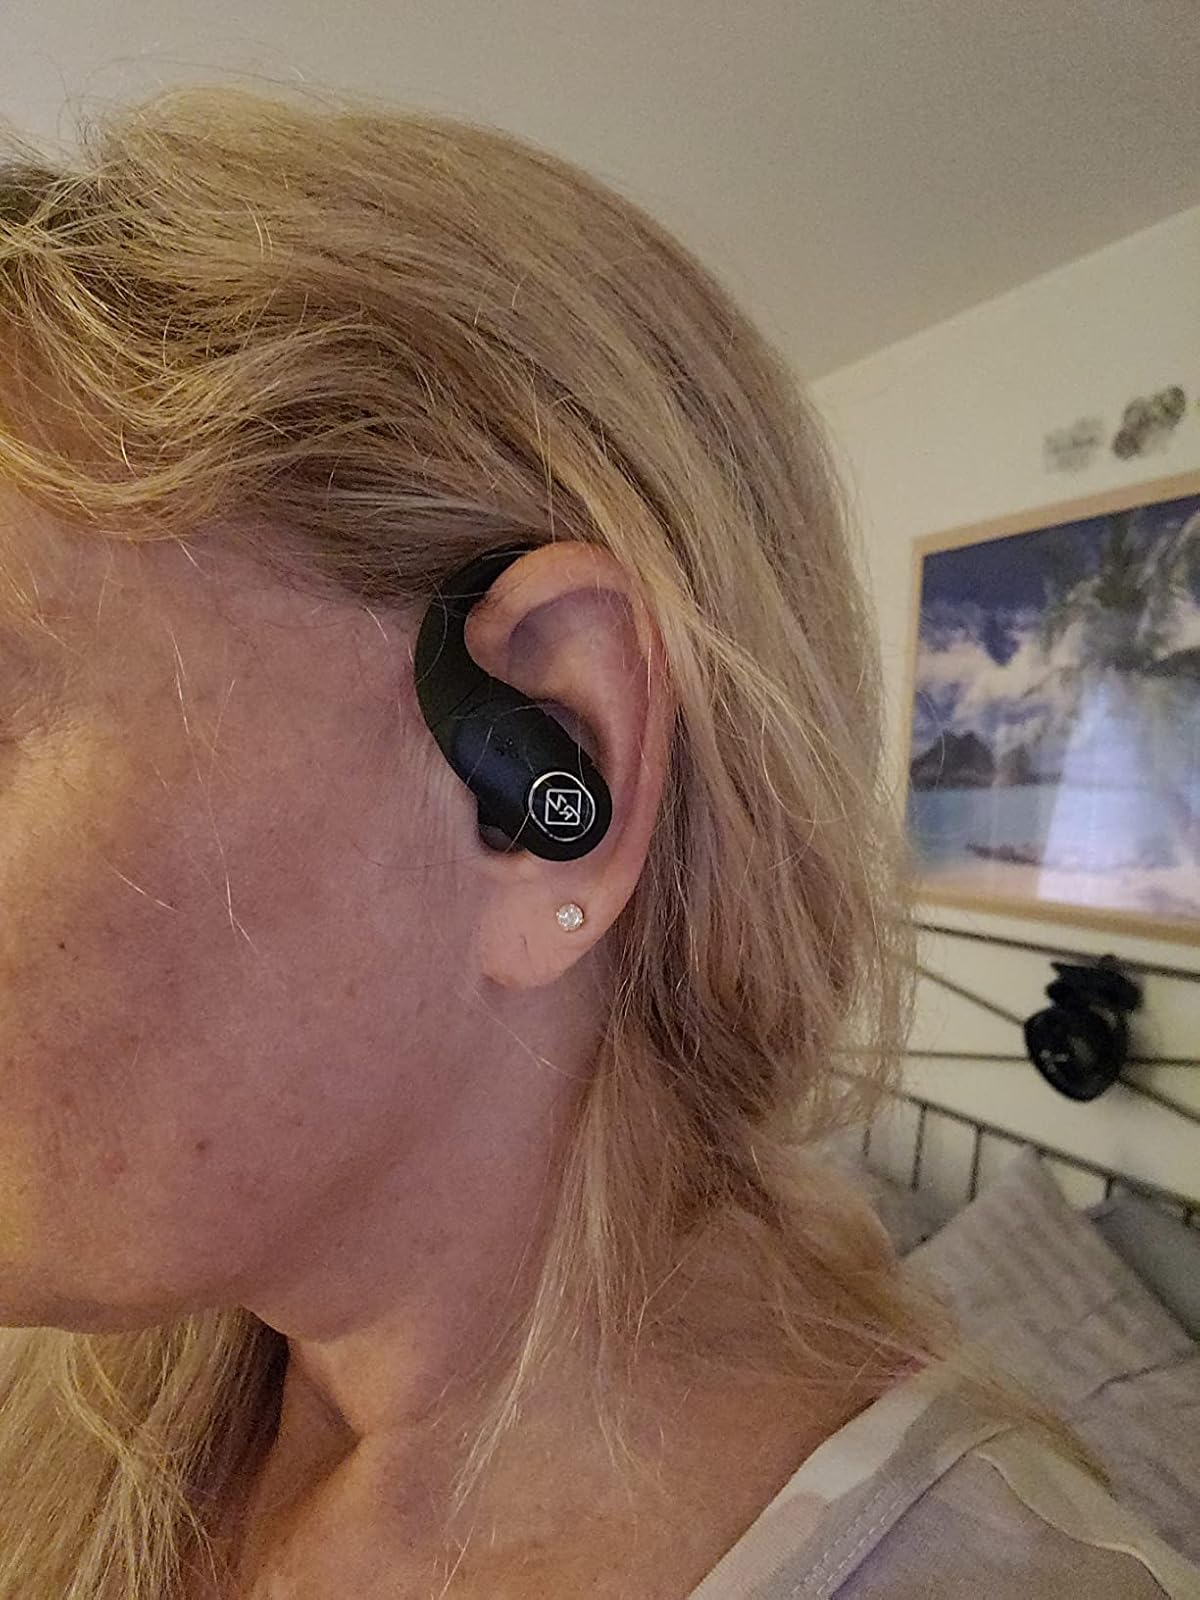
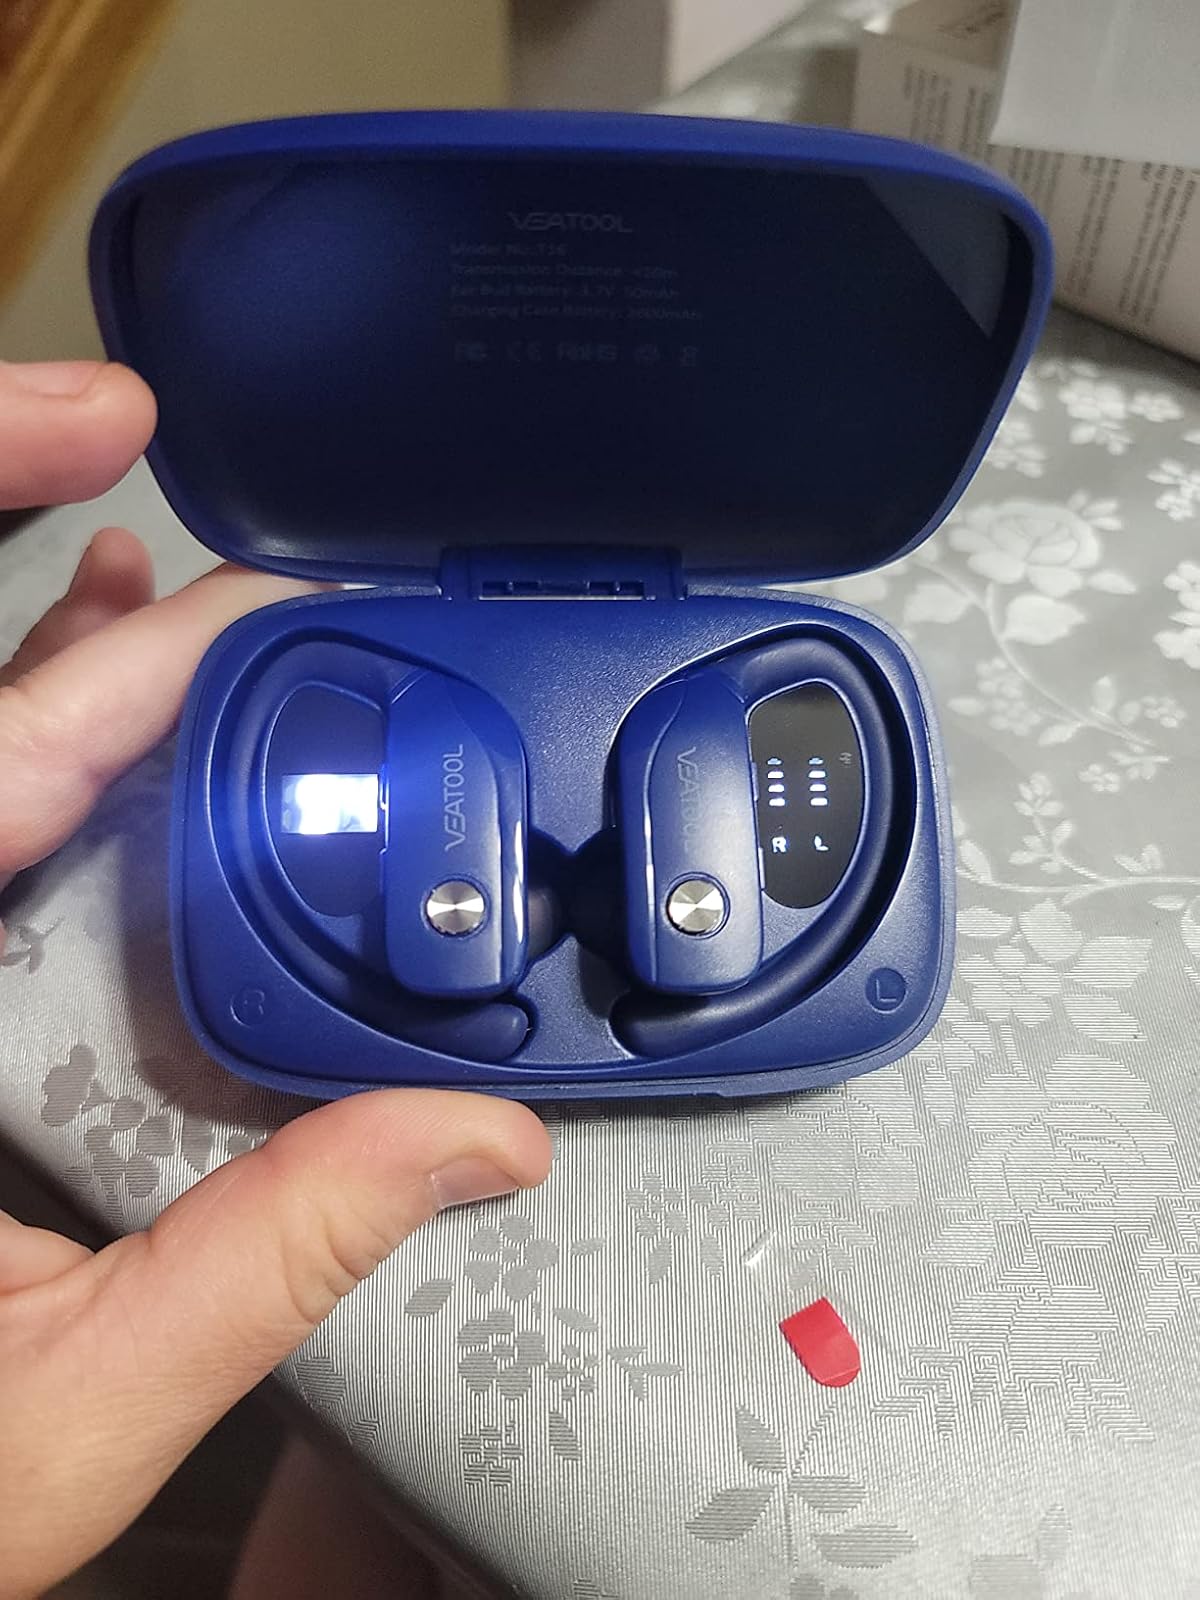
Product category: earbuds
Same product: no